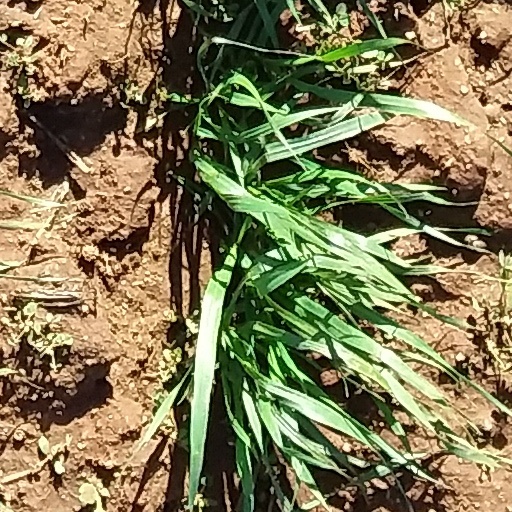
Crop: wheat